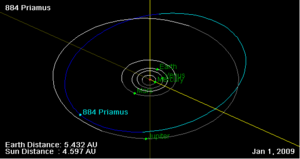
(884) Priam, ou internationalement (884) Priamus, est un astéroïde troyen de Jupiter. Il a été découvert par Max Wolf le 22 septembre 1917 à Heidelberg en Allemagne.